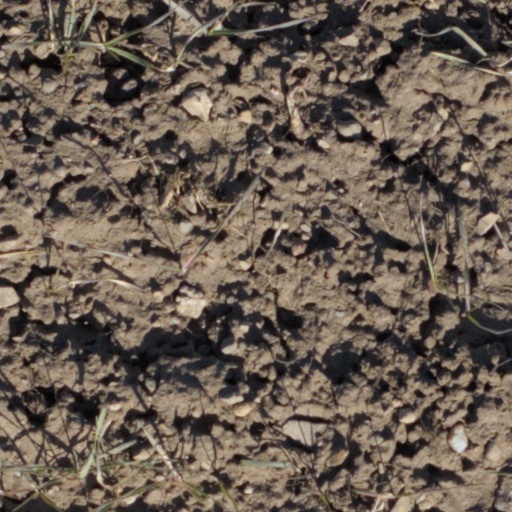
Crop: wheat